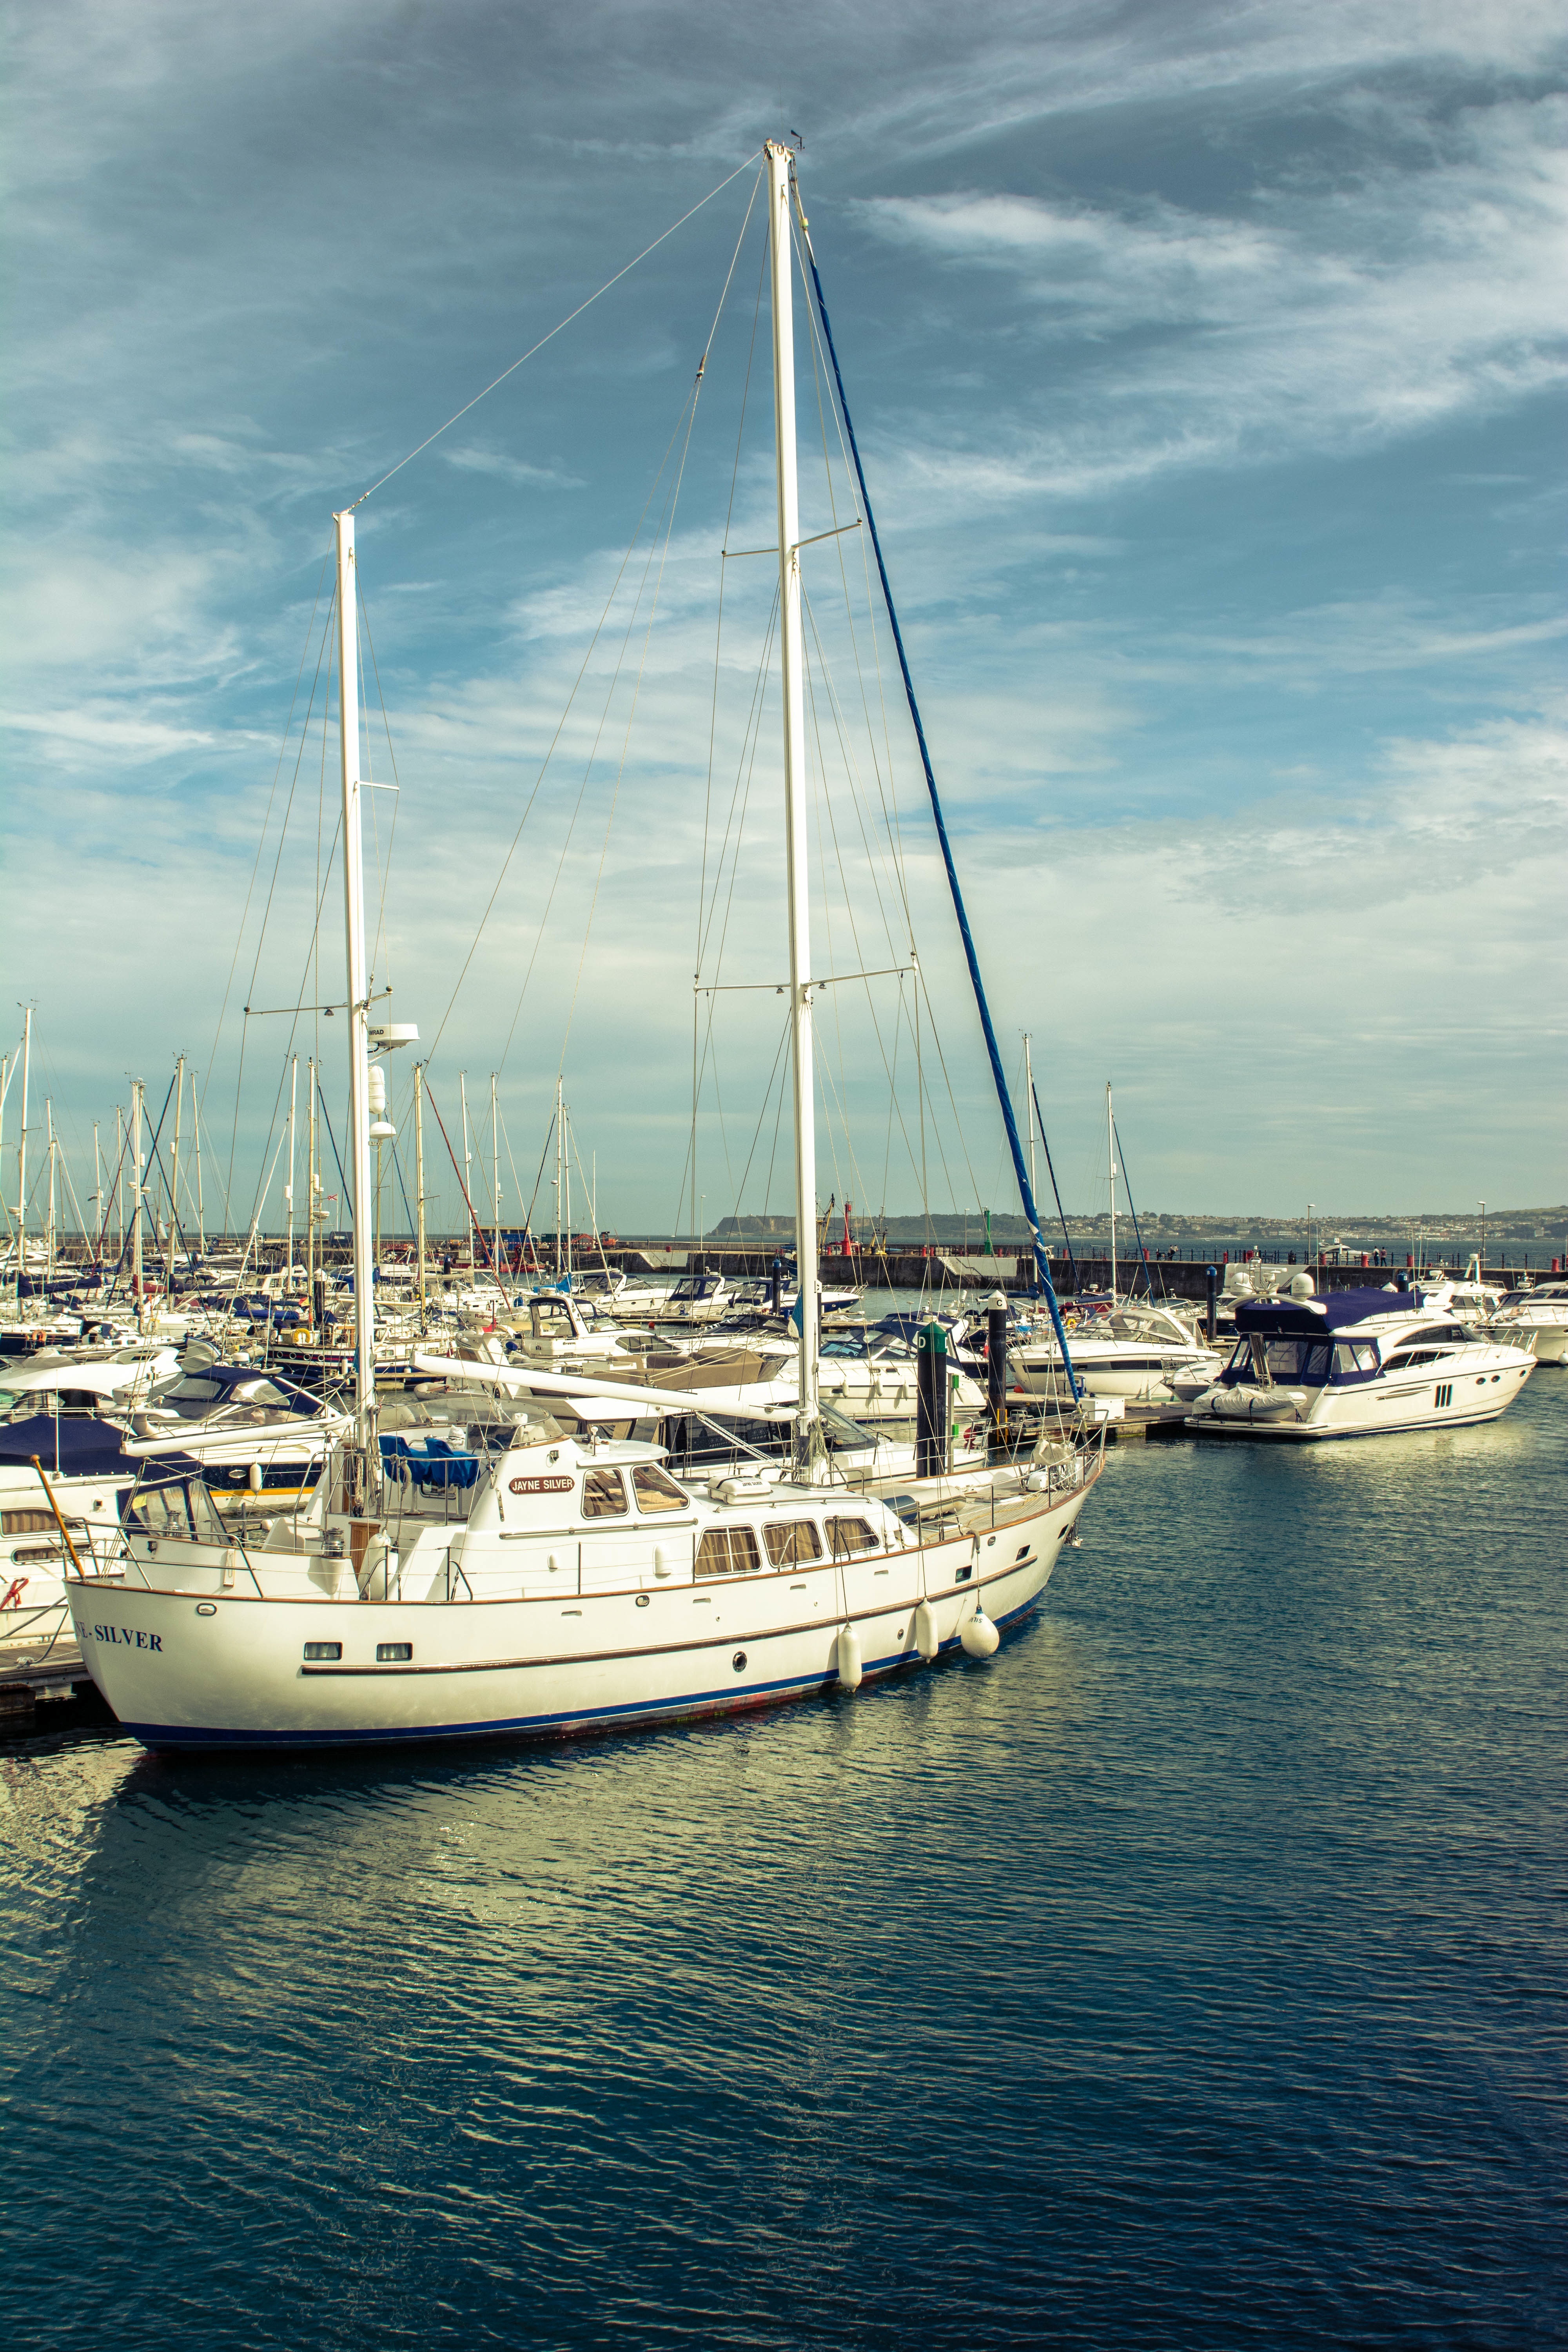
sea, coast, water, ocean, dock, boat, vacation, recreation, transport, vehicle, mast, sailing, yacht, holiday, bay, harbor, blue, marina, tourism, leisure, sailboat, sail boat, nautical, boating, sail, marine, watercraft, schooner, sailboats, sailing ship